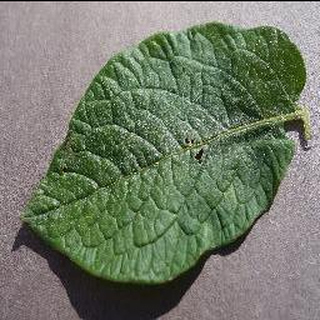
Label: healthy_potato